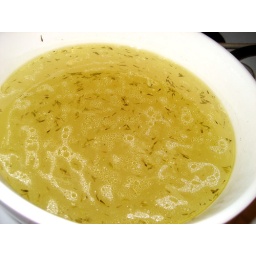
Whole chicken simmered in a big pot of water with onions, celery, garlic, and thyme.